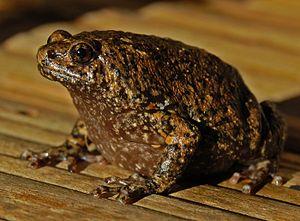
Kaloula baleata est une espèce d'amphibiens de la famille des Microhylidae.